Canadian American Railroad

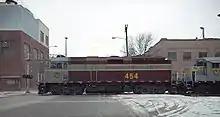
CDAC 454 leading an Iowa Northern Railway train at Cedar Rapids, Iowa

For the remainder of the 1990s, CDAC was able to dramatically increase the amount of freight traffic handled from what CP had carried, largely due to aggressive marketing and customized service, particularly for the forestry industry. After several years CDAC operations extended west from Lennoxville to a junction in Farnham, Quebec after Iron Road Railways purchased a former CP route in northern Vermont. CDAC trains also handled traffic from BAR and intermodal traffic from Saint John. The growth of intermodal traffic saw CDAC receive trackage rights over CP from Farnham to Montreal where trains terminated at Cote St. Luc Yard.